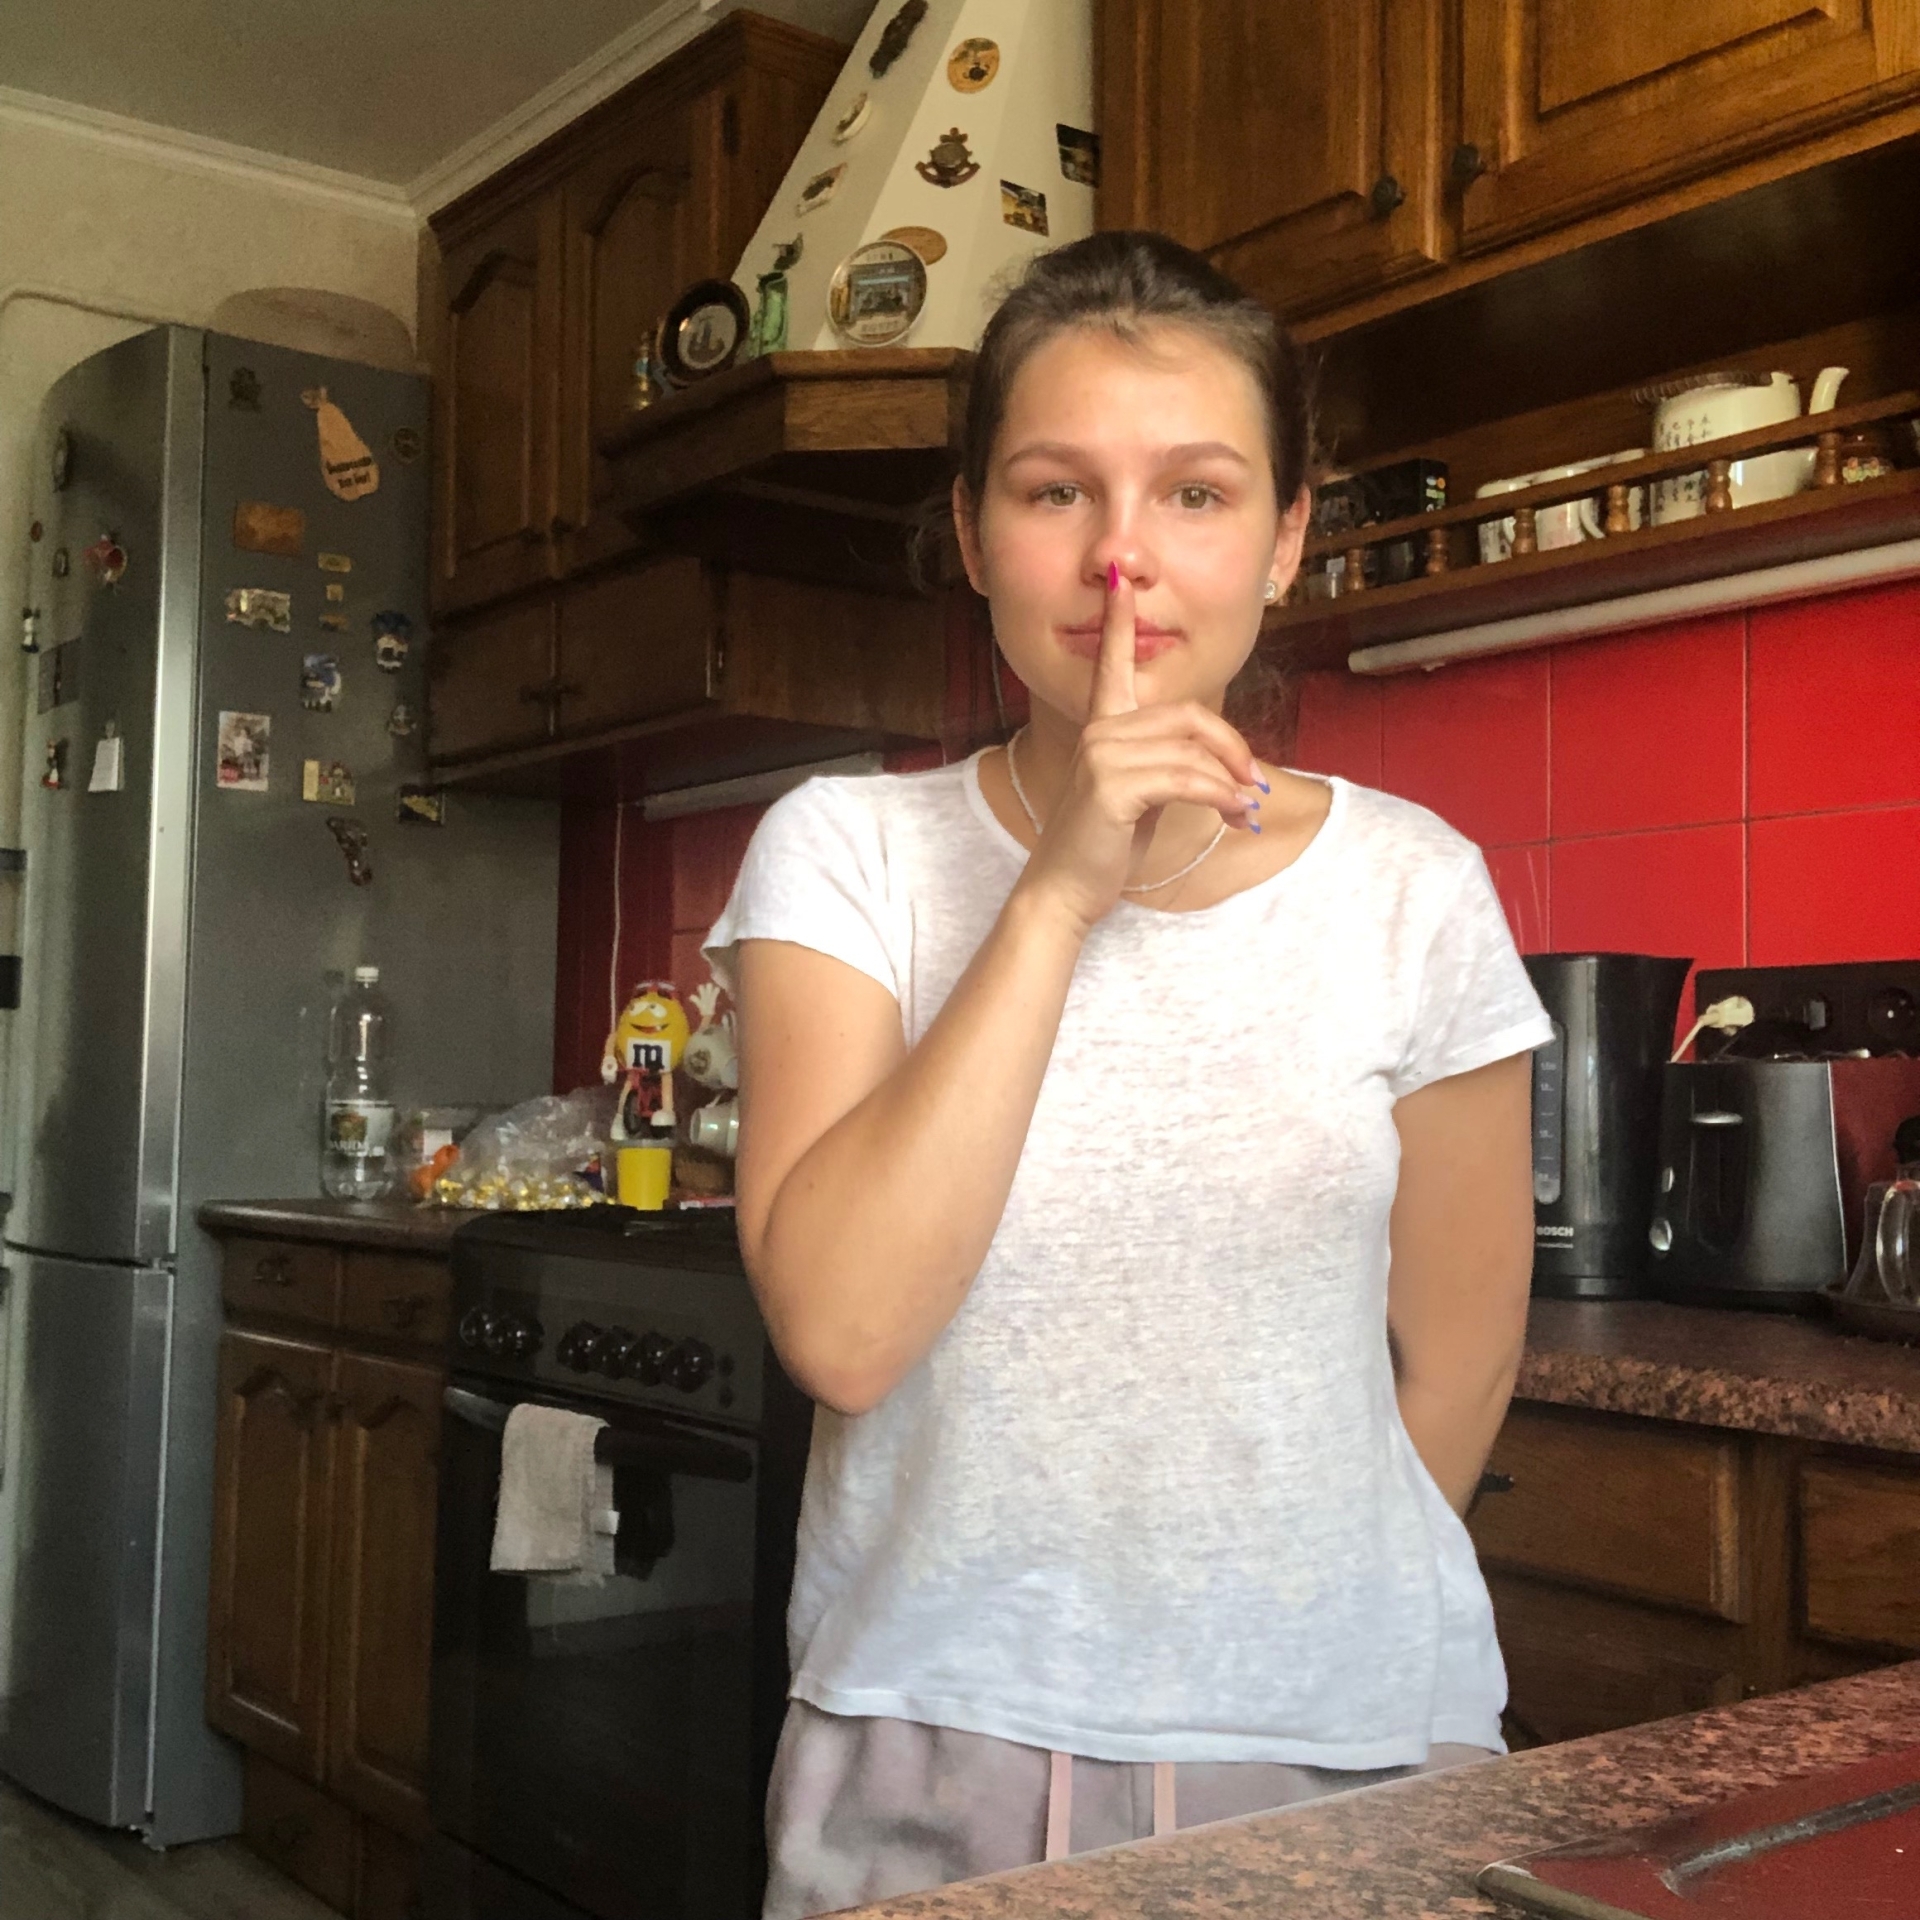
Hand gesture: mute